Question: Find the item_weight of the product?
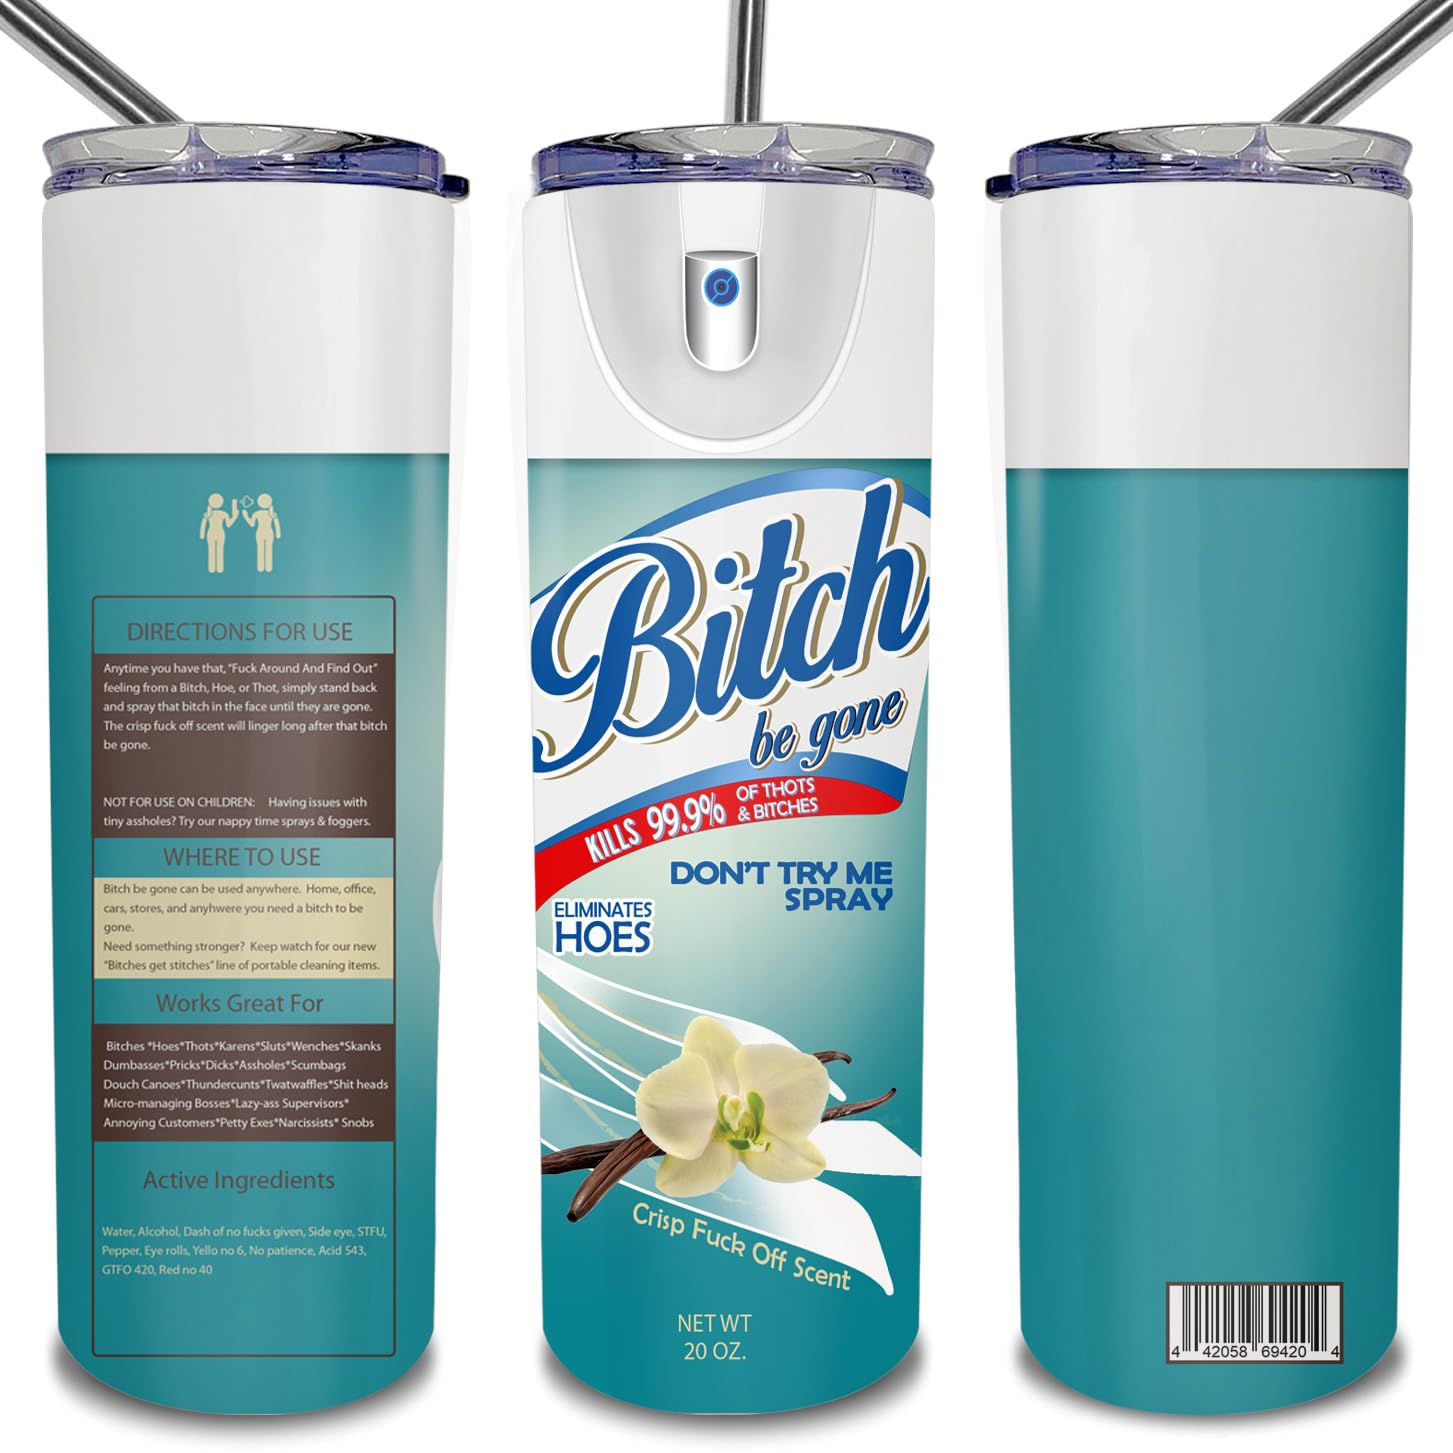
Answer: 20.0 ounce